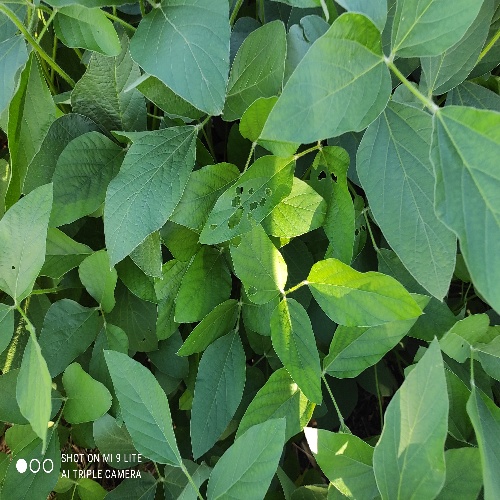
Label: Caterpillar